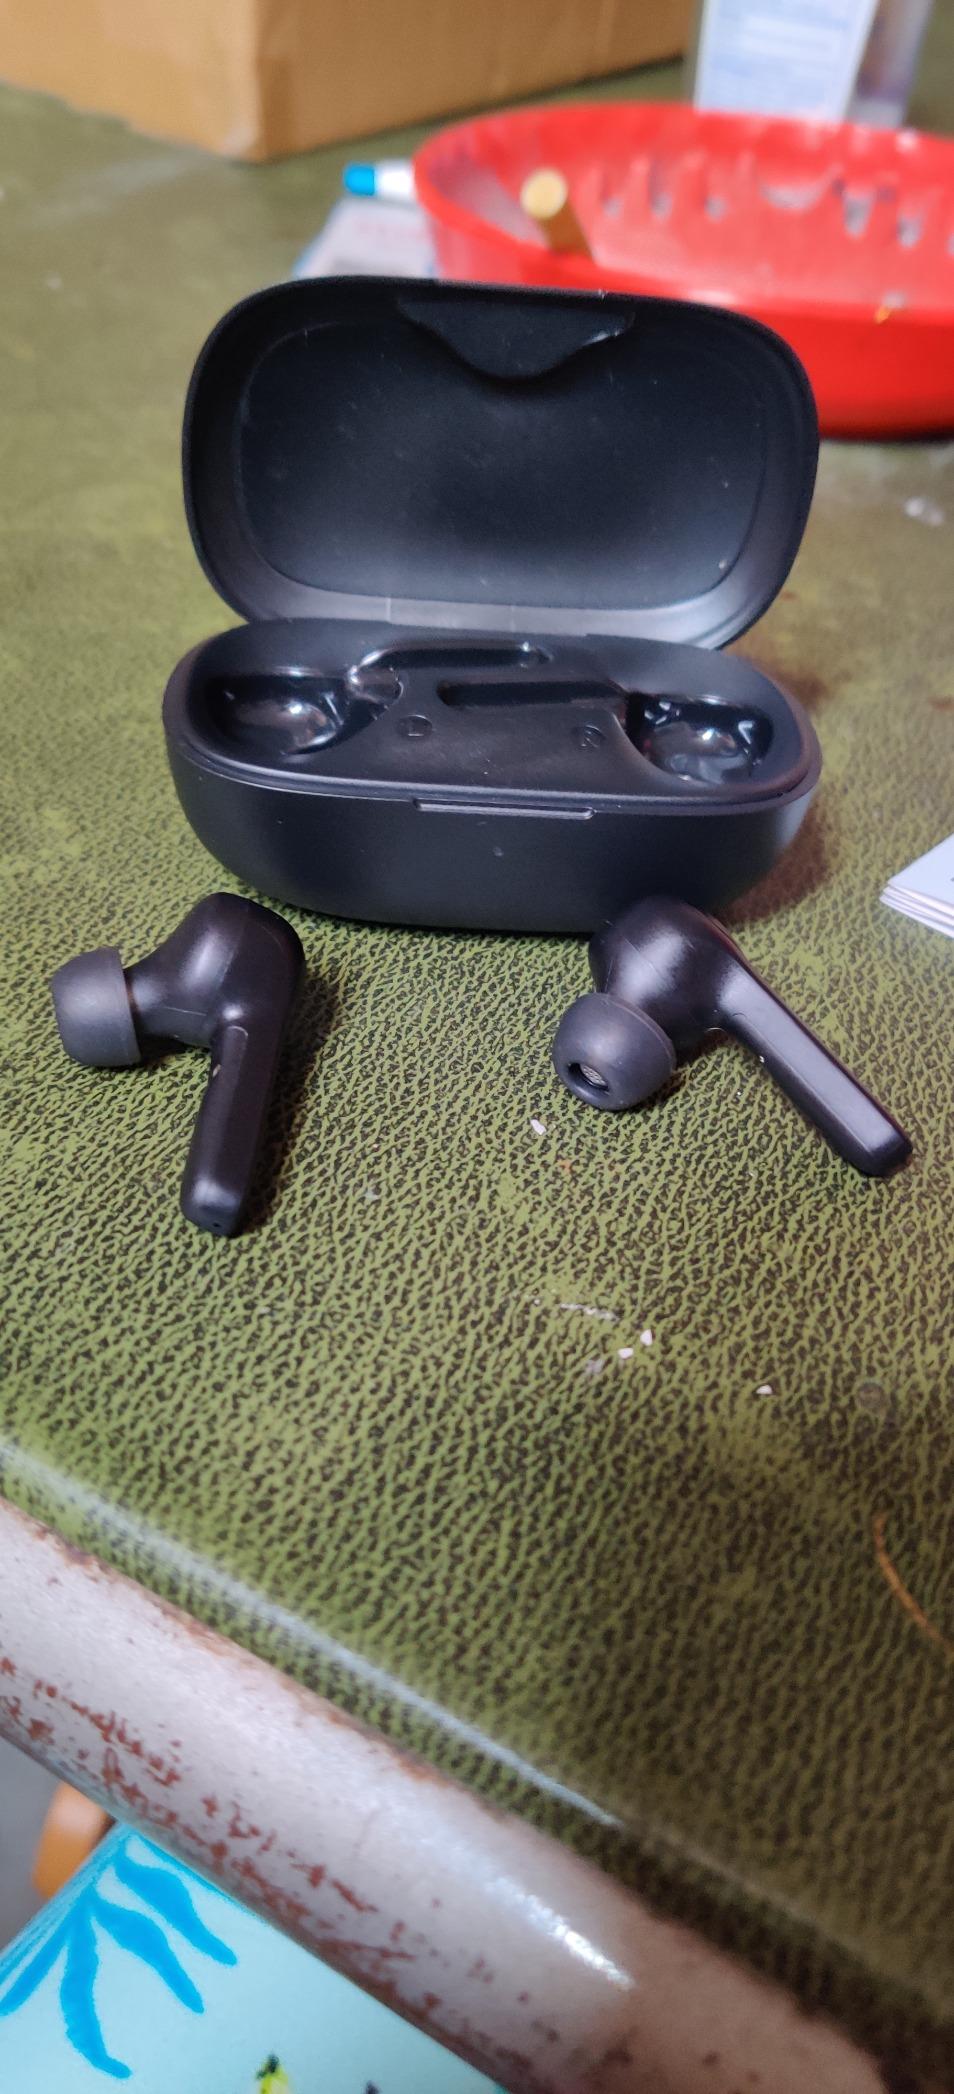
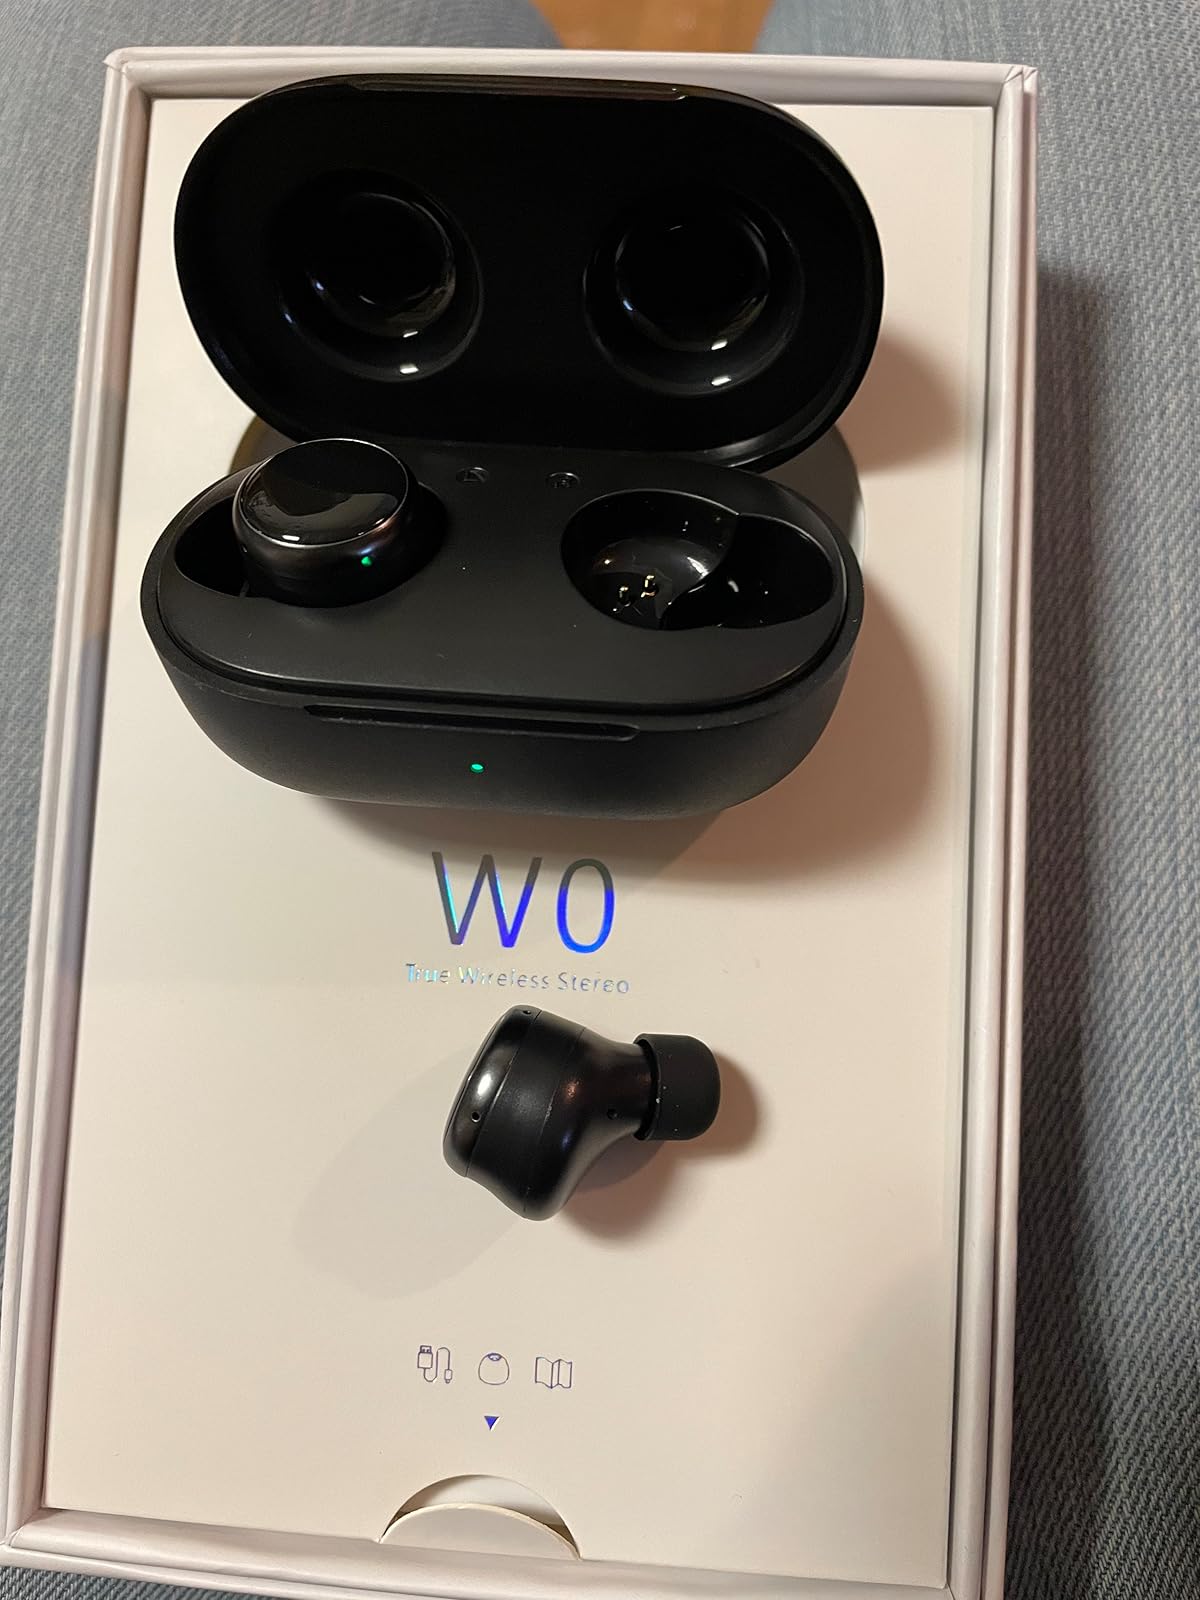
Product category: earbuds
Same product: no